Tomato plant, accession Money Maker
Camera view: tilt-top (135 deg); turntable rotation: 240 degrees
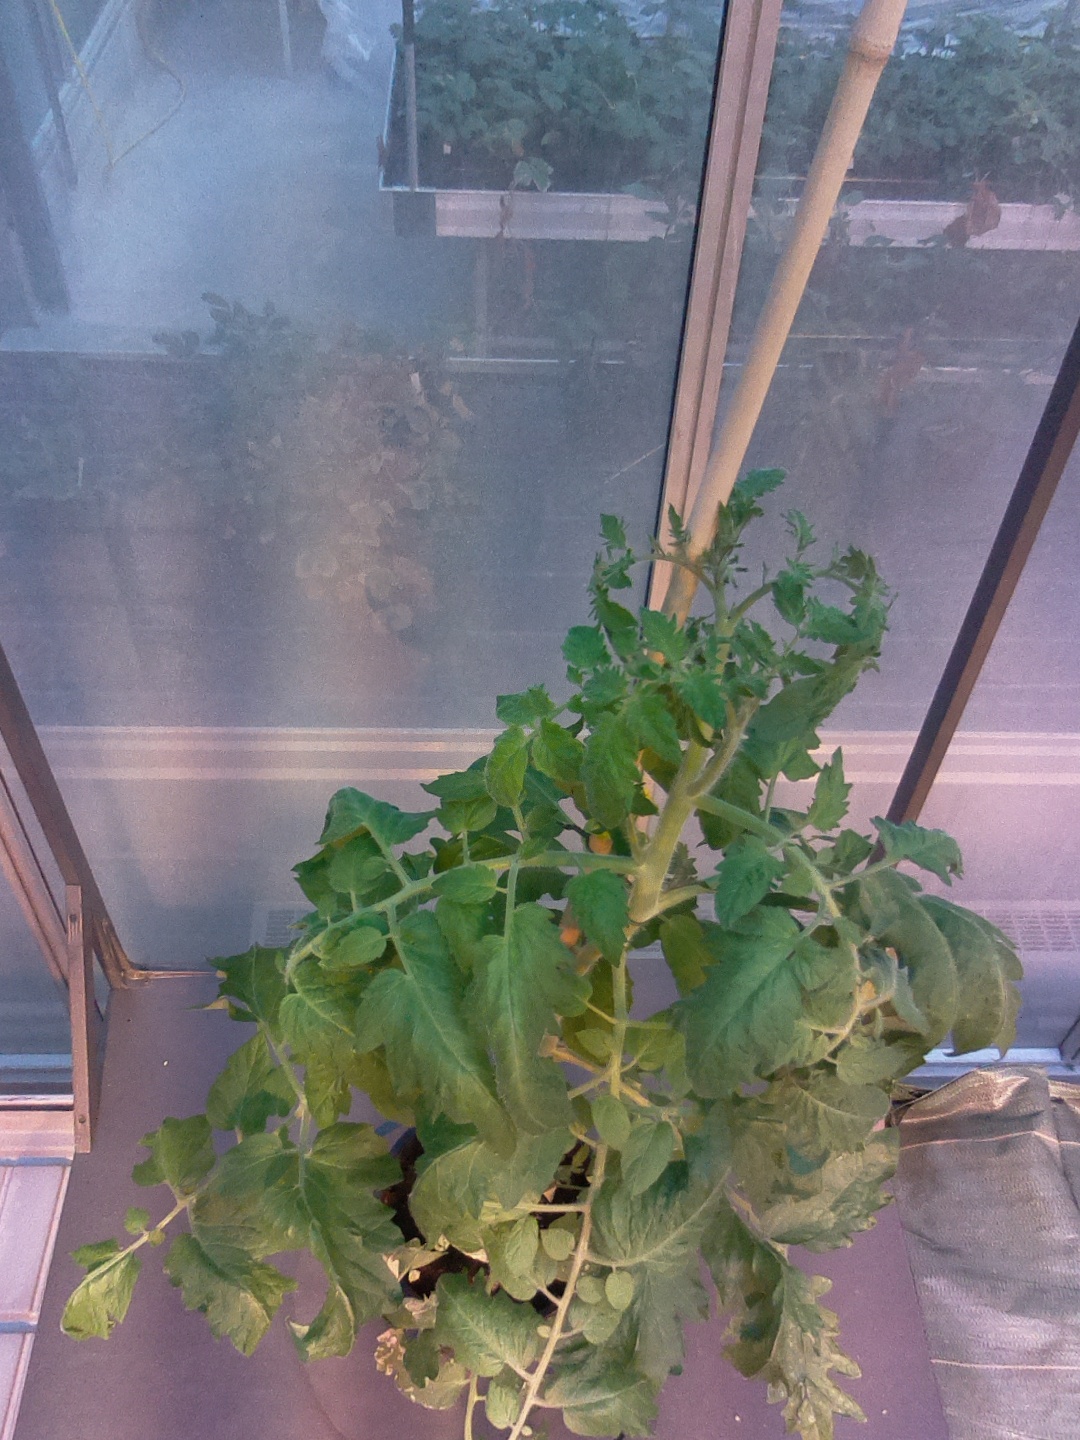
BBCH growth stage 69: End of flowering, 90%-100% of flowers open, more petals falling